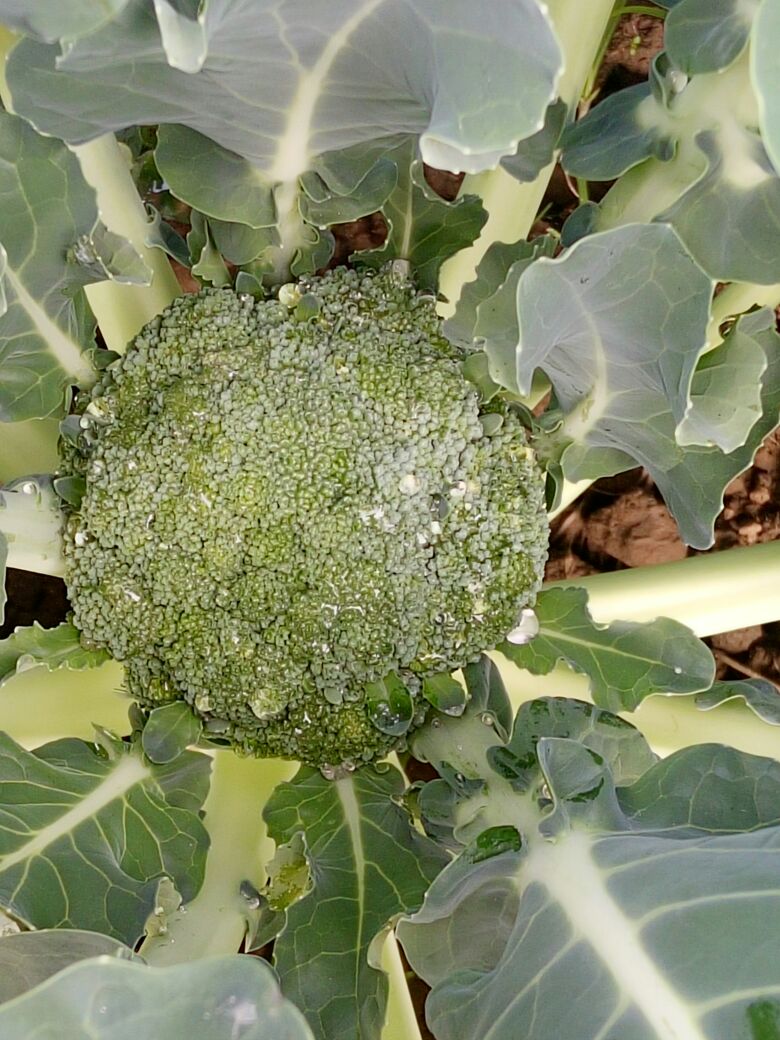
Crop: unknown
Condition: broccoli